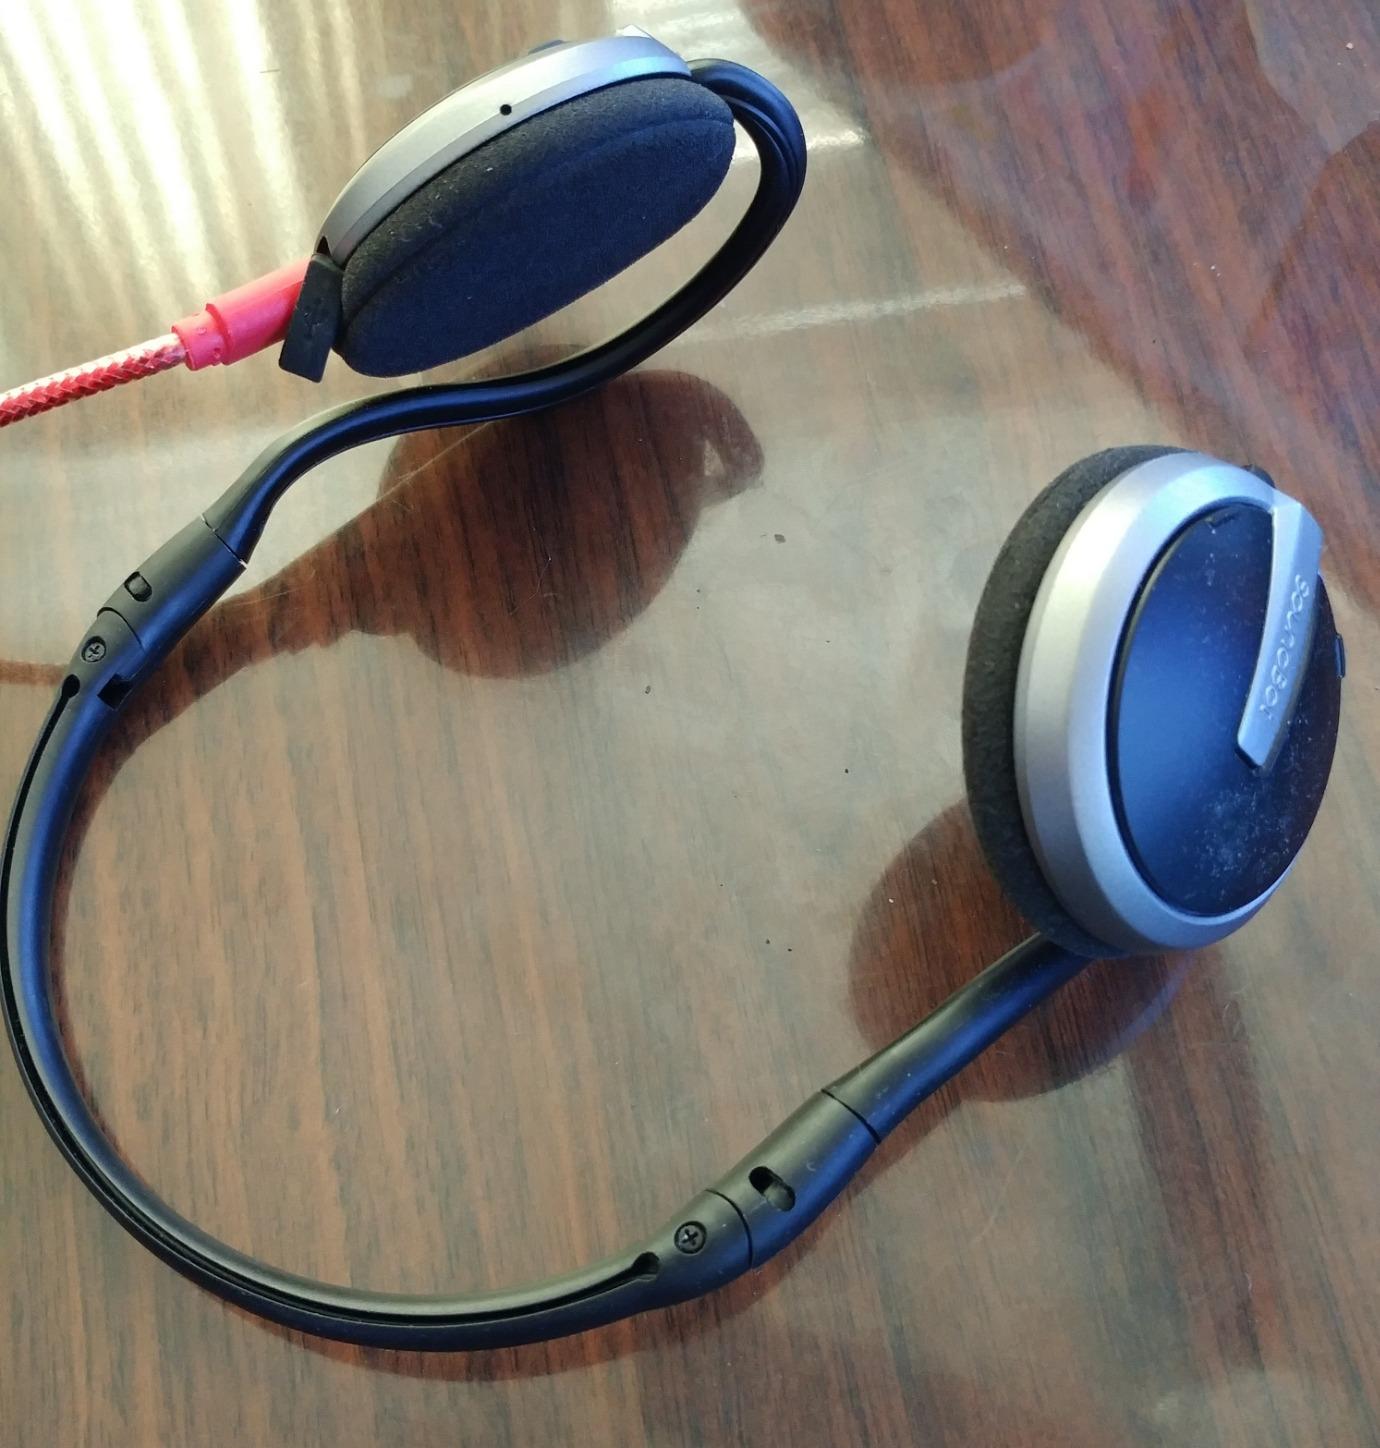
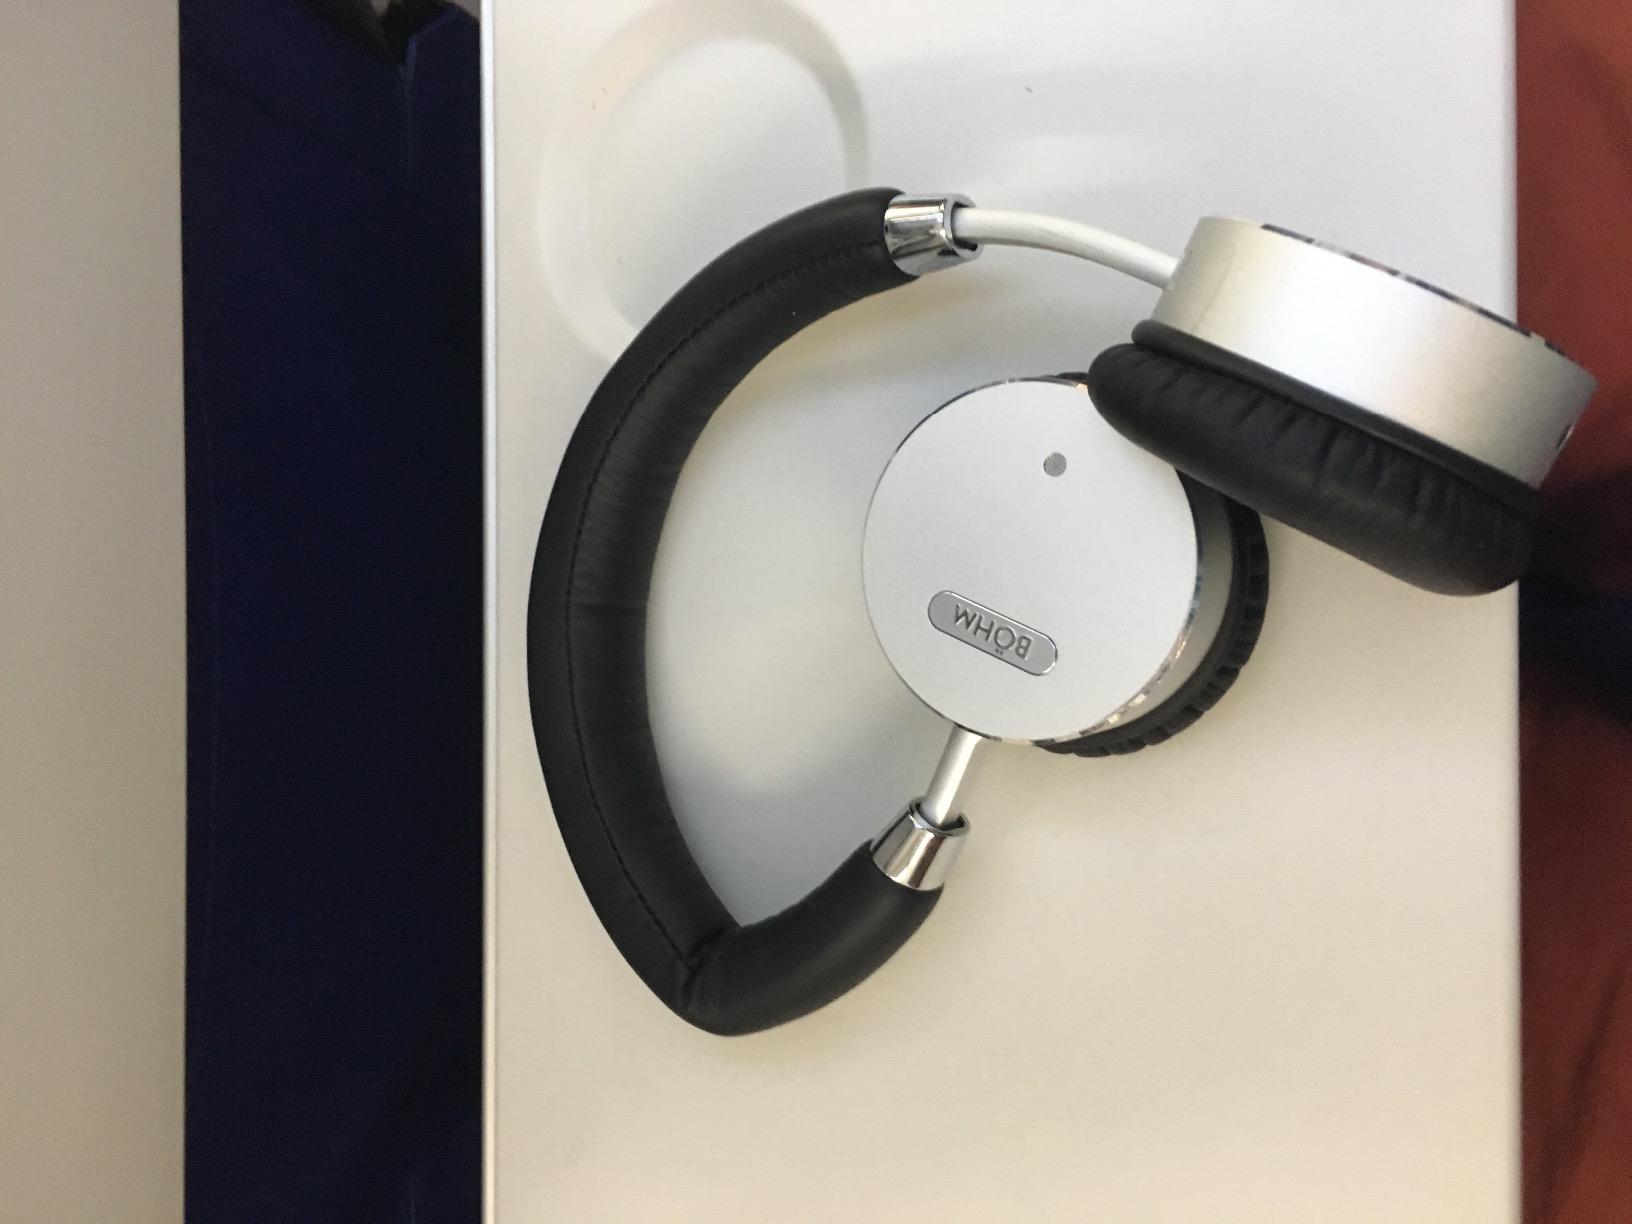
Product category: headphones
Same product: no